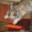
Label: rabbit